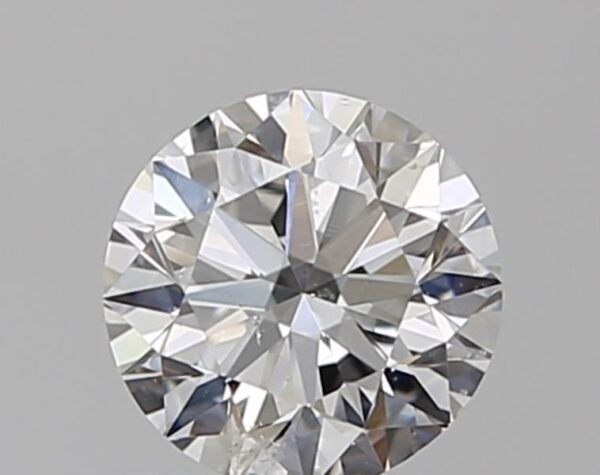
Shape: round
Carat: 0.6
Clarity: SI2
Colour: F
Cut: VG
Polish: EX
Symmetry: VG
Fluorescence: F
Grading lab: GIA
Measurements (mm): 5.3 x 5.37 x 3.35